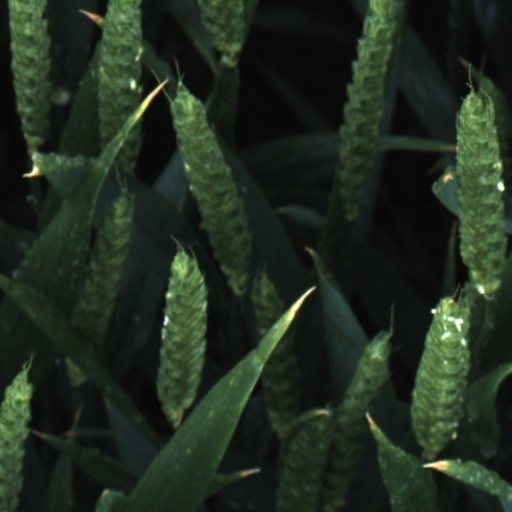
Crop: wheat